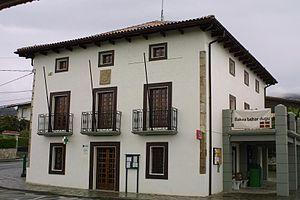
Maruri-Jatabe est une commune de Biscaye dans la communauté autonome du Pays basque en Espagne.